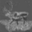
Label: deer